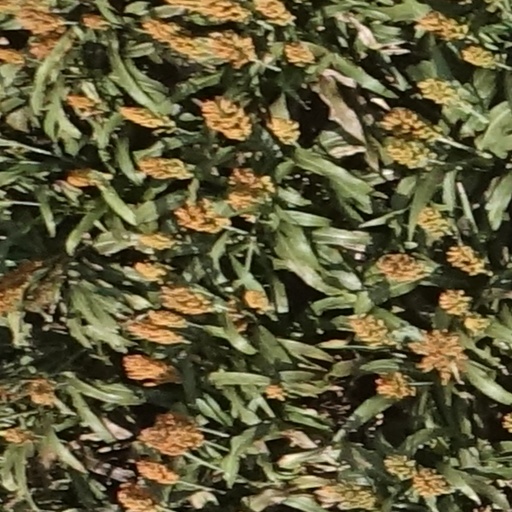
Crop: sorghum